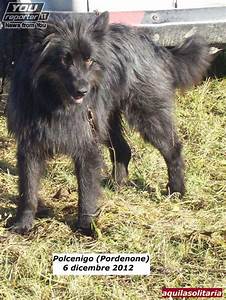
Label: pecora